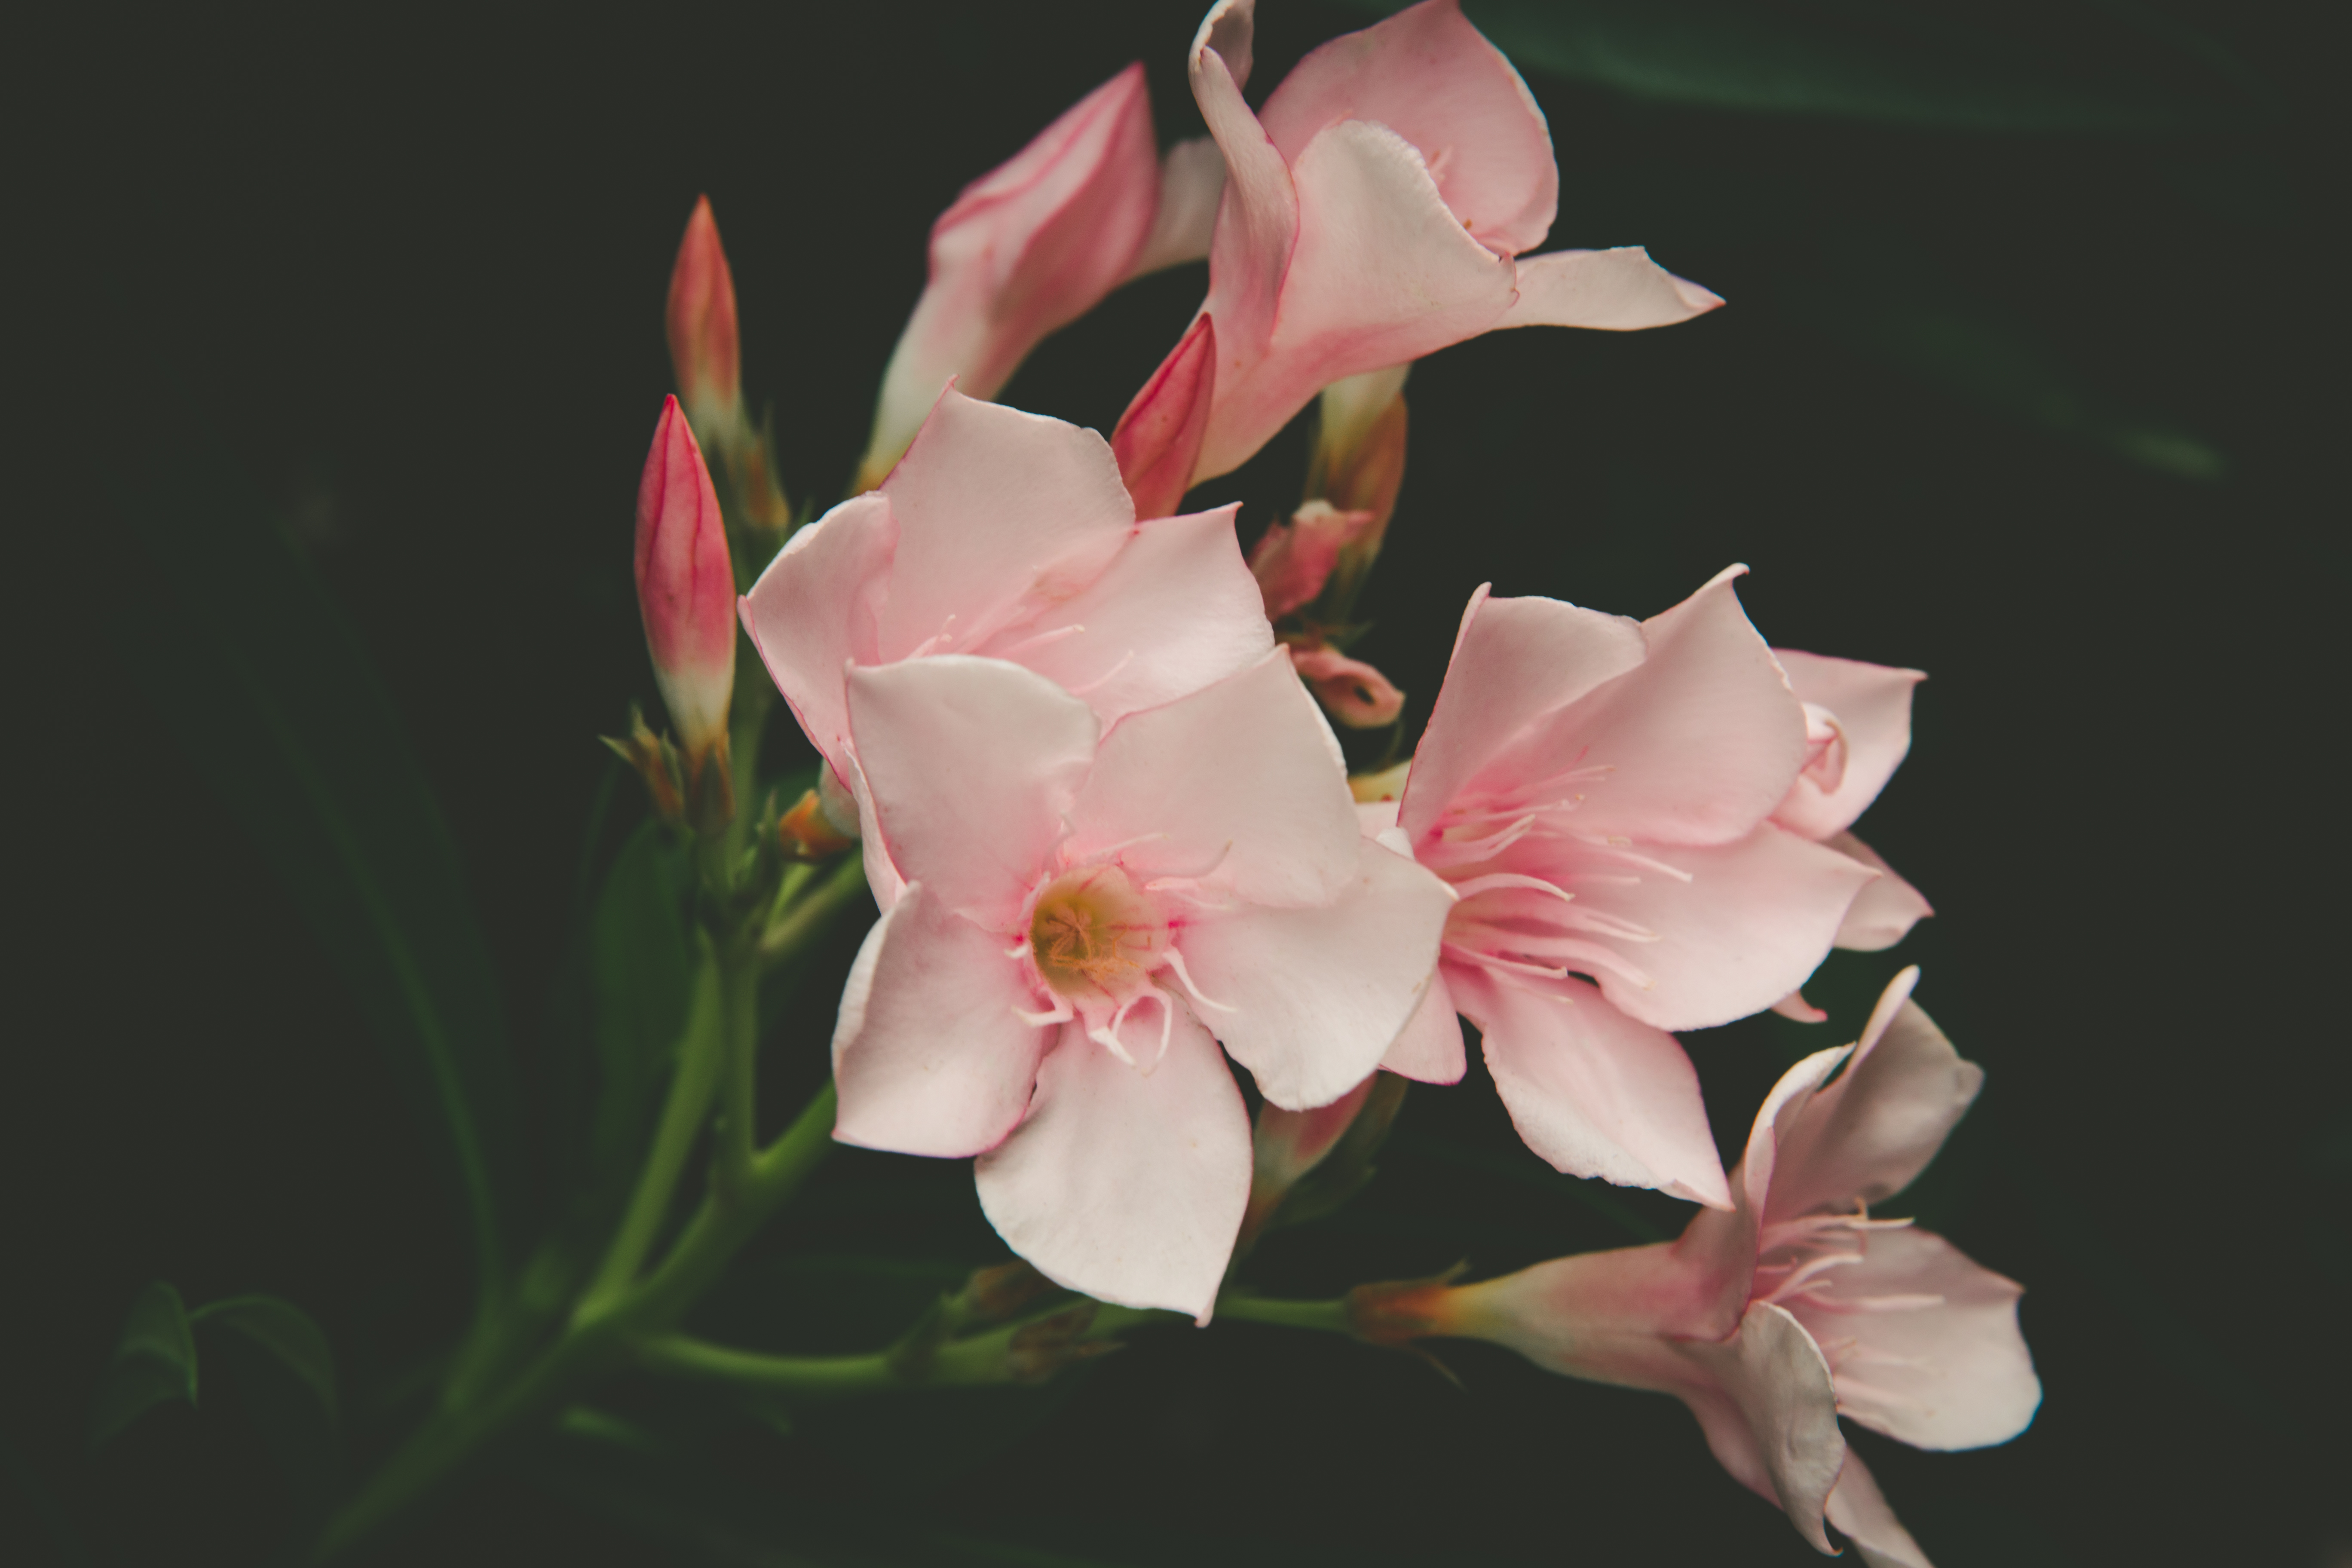
blossom, plant, photography, flower, petal, bloom, botany, pink, flora, flowers, floristry, gladiolus, macro photography, flowering plant, flower buds, land plant, amaryllis belladonna